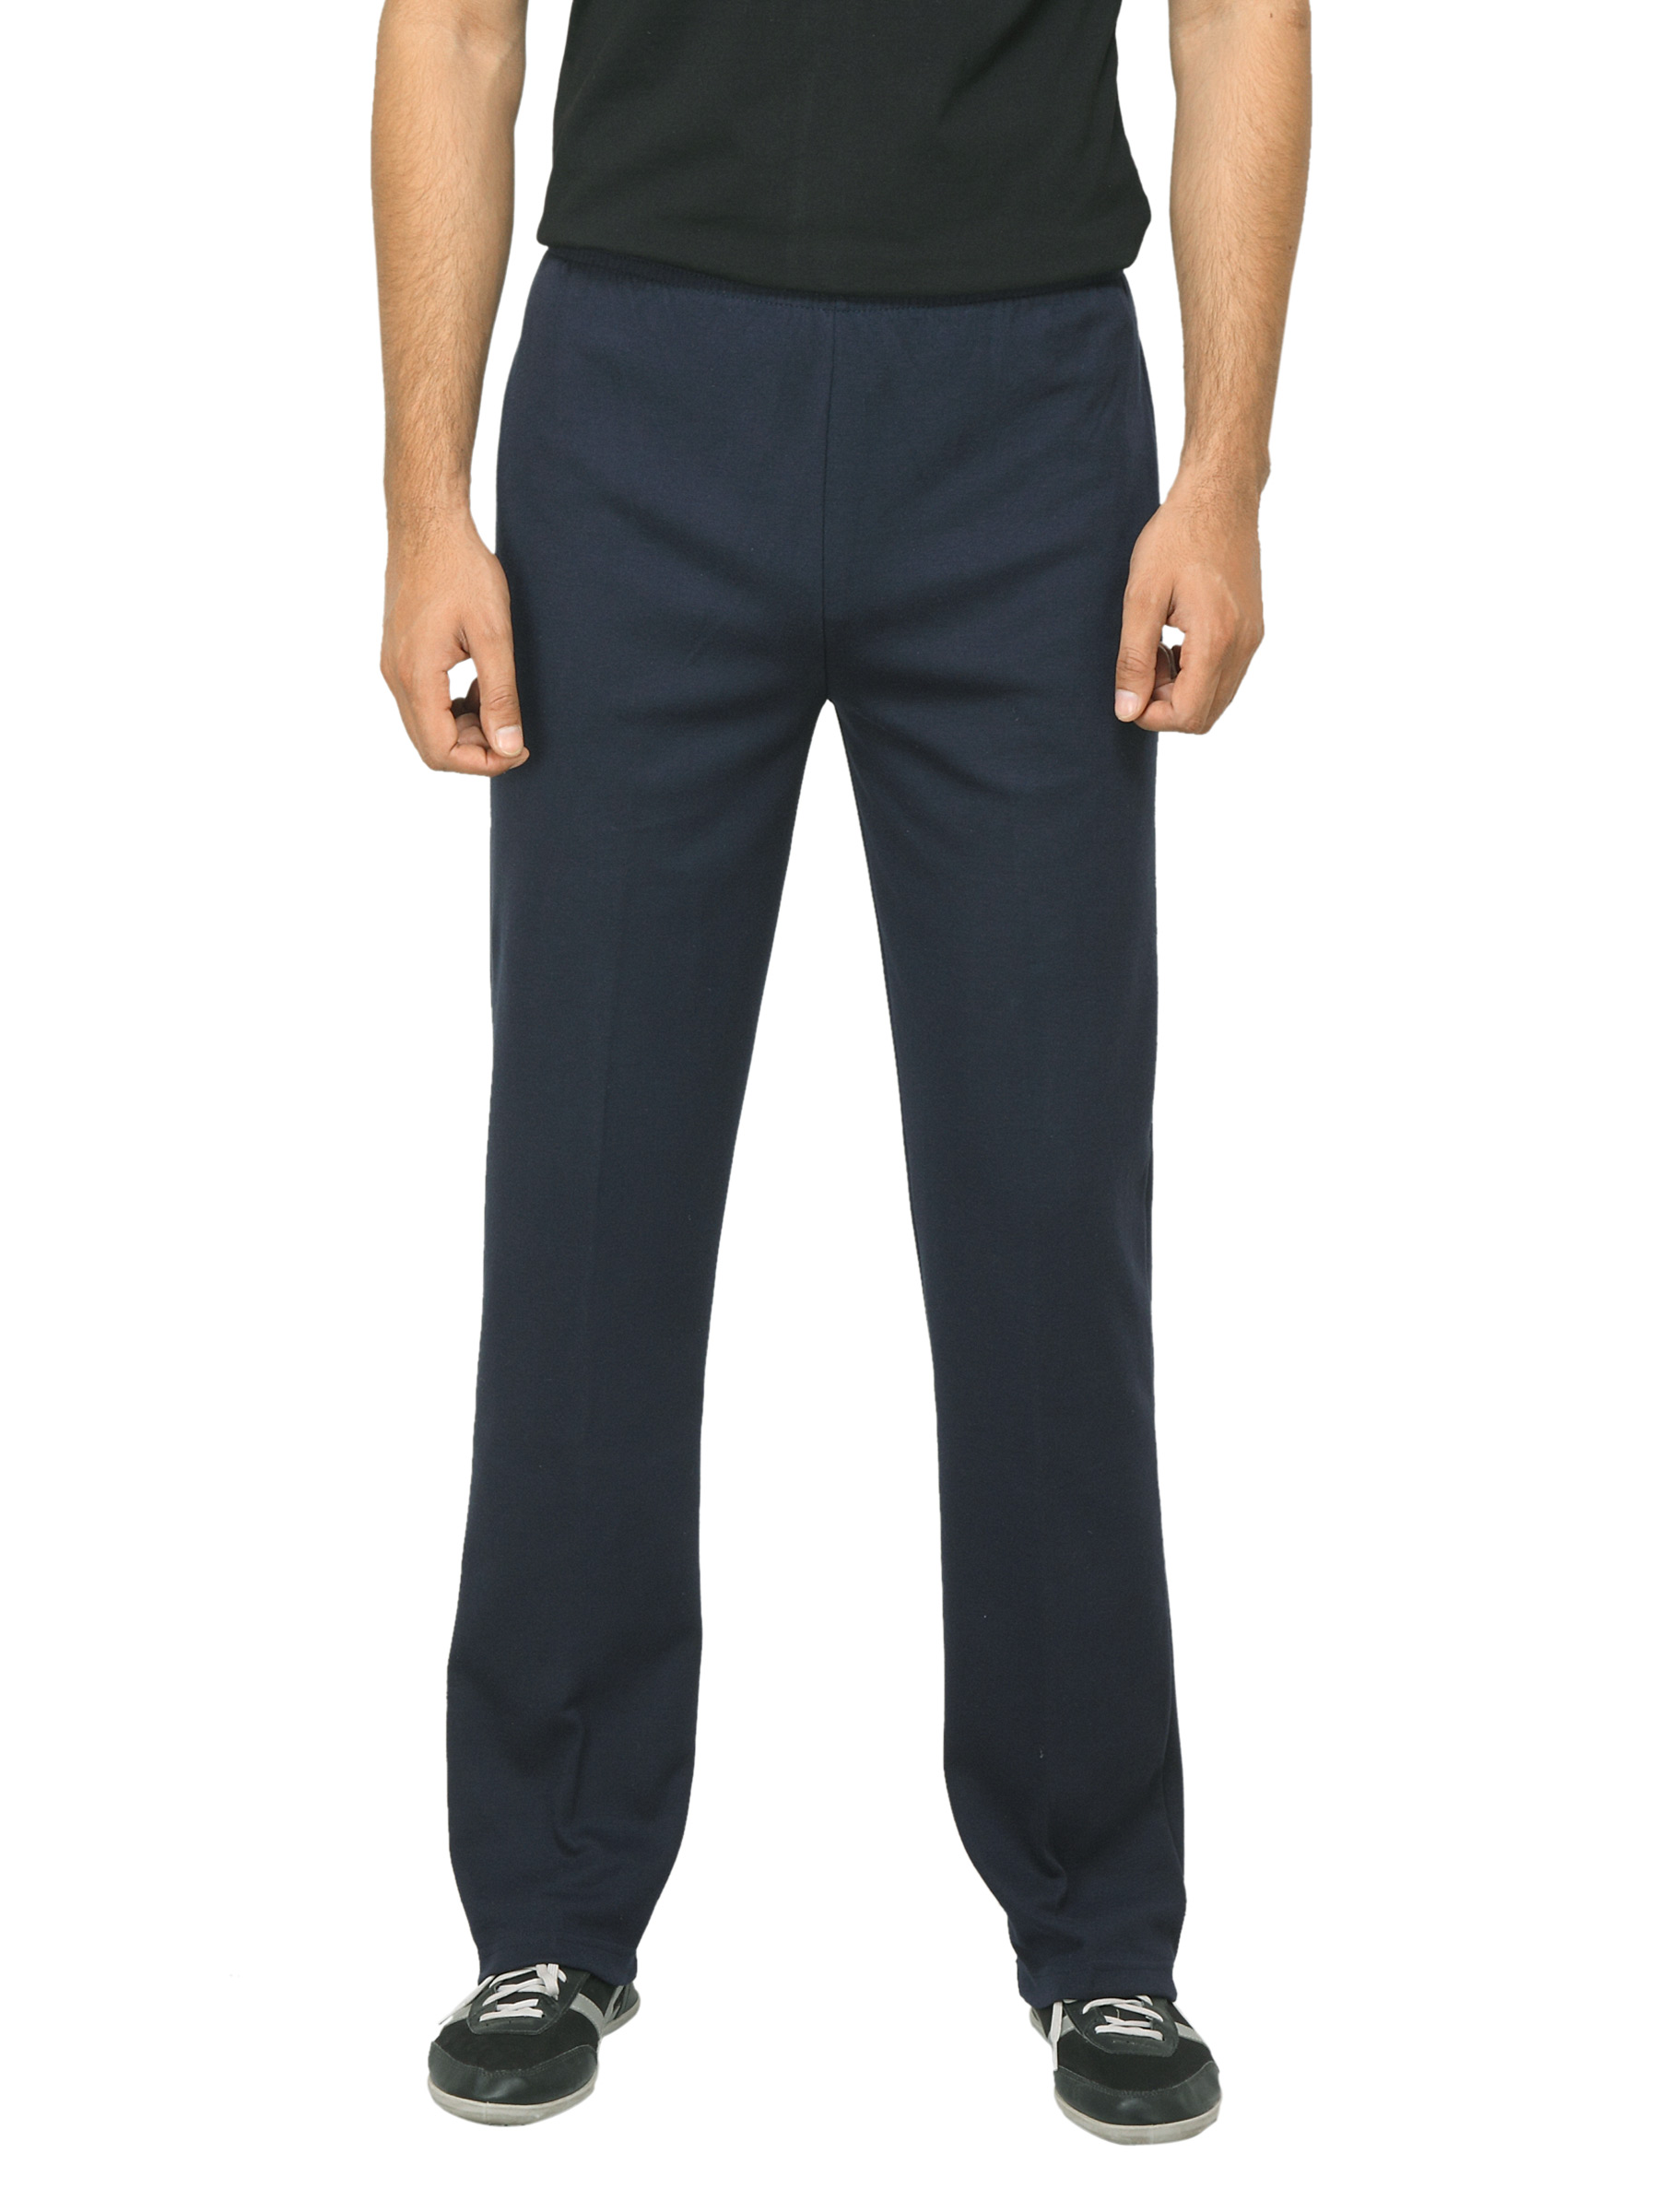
Proline Men Navy Track Pants
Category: Apparel / Bottomwear / Track Pants
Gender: Men
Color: Navy Blue
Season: Fall 2013
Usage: Casual